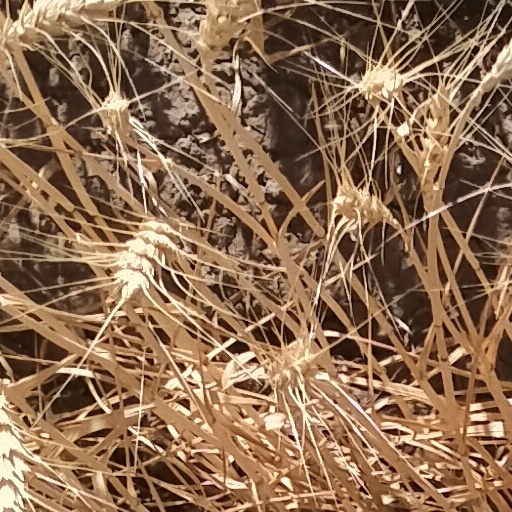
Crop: wheat